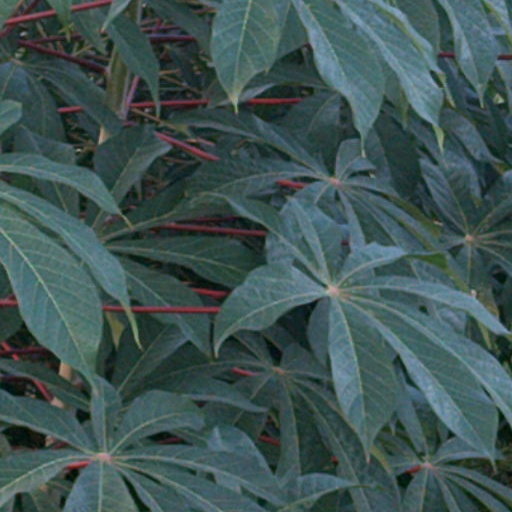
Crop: cassava